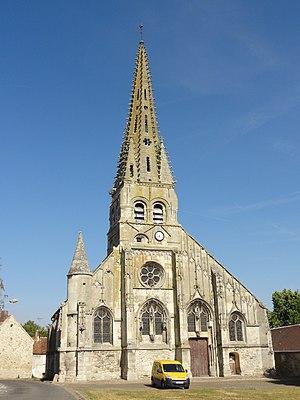
Voir titre.
L'église Notre-Dame d'Ève est une église catholique paroissiale située à Ève, en France. Elle se singularise par sa façade dissymétrique, à quatre travées, qui englobe un étage et demi d'un clocher roman du milieu du XIIᵉ siècle. Le très riche décor à pinacles plaqués, accolades, animaux fantastiques et réseaux flamboyants, ainsi que l'élégante flèche cumulant à 44 m de hauteur, datent de la première moitié du XVIᵉ siècle. Comme la façade l'augure déjà, le plan de l'église est également irrégulier, au moins dans la première travée de la nef, qui se compose de la base du clocher plusieurs fois remanié, et d'un narthex. Le reste du vaisseau central est inhabituellement large pour une petite église rurale, et se termine par une grande abside à cinq pans. Les deux premières travées à l'est du clocher représentent le chœur gothique du second quart du XIIIᵉ siècle, dont l'architecture est d'une grande qualité. Les travées adjacentes du bas-côté nord datent de la même époque. Il faut savoir que la nef se situait à l'ouest du clocher avant sa destruction sous la guerre de Cent Ans.